Coxwold Pottery

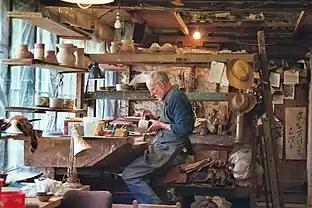
Peter Dick working in the pottery in 2003

The pottery produced slipware decorated pottery, including kitchenware, tableware, planters and commemorative pieces, mostly thrown on the wheel. Their methods varied over the years from low-fired earthenware to high-fired, the techniques changing somewhat when they largely changed over to electric kiln firing in the early 1980s.